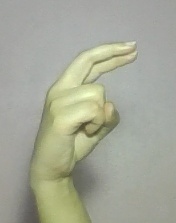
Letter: zay